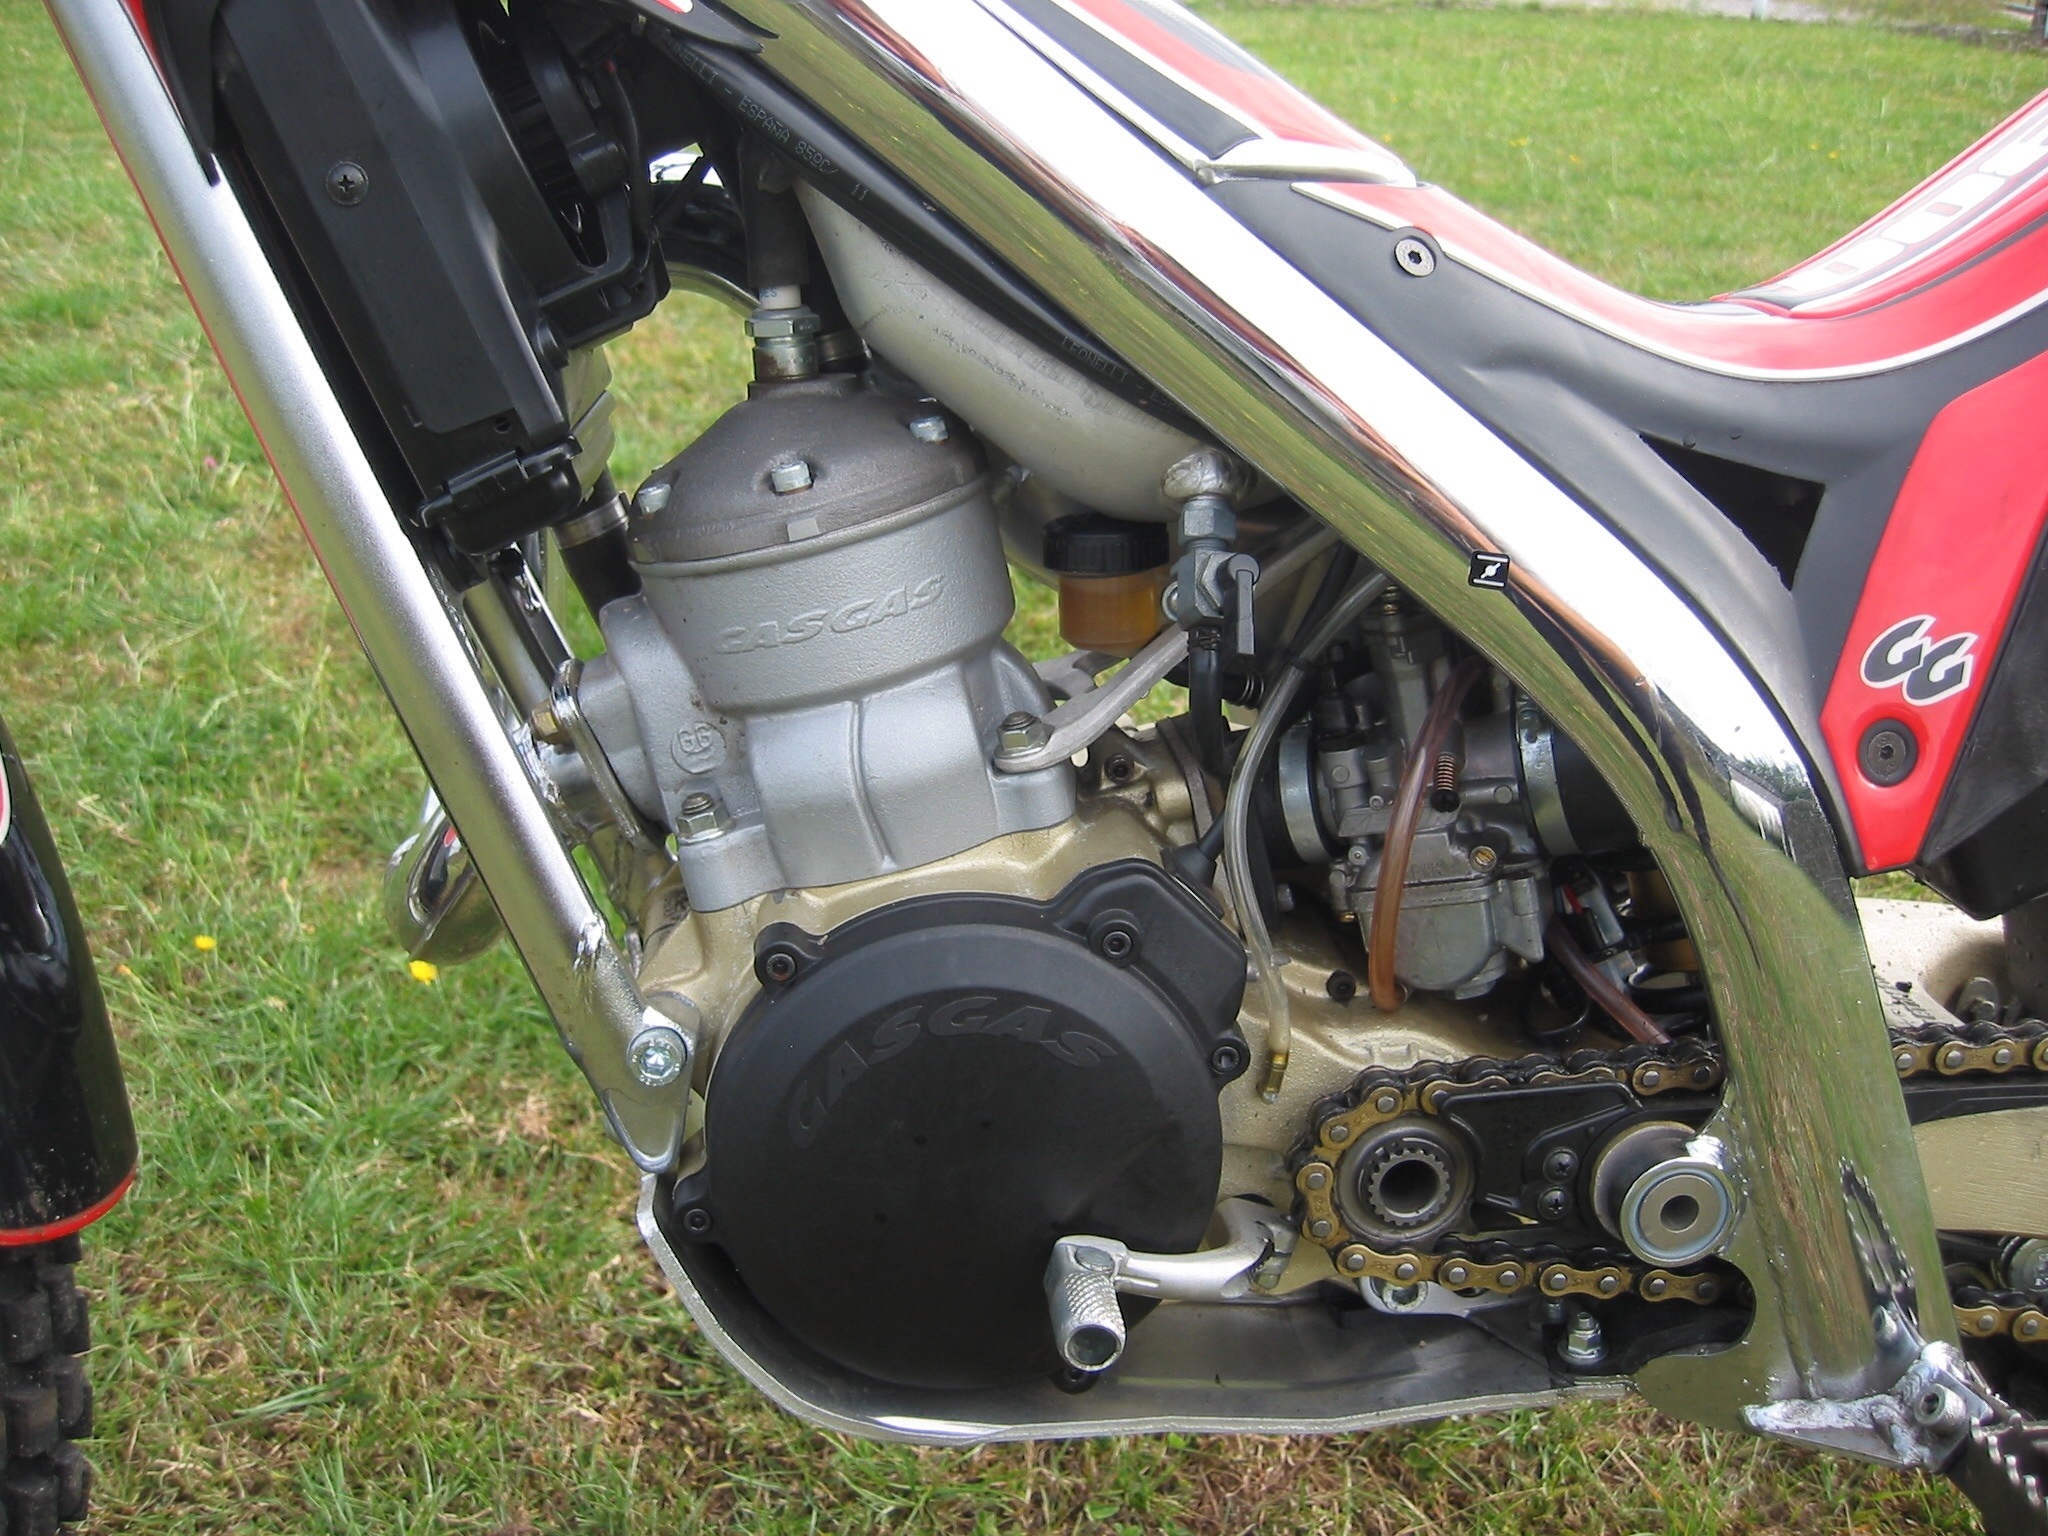
car, wheel, bike, vehicle, motorcycle, dirt, motorbike, bumper, racing, chopper, offroad, motorsport, cruiser, gasgas, trials, automobile make, automotive exterior